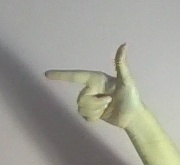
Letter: yaa